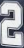
Number: 2